Gothic boxwood miniature

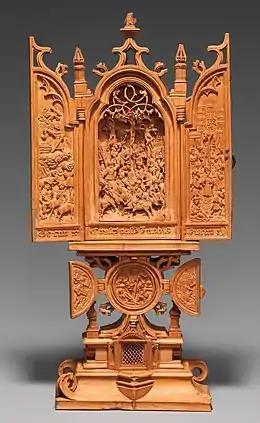
"Miniature Altarpiece with the Crucifixion", early 16th century. Height: . Metropolitan Museum of Art, New York.

The Metropolitan Museum of Art (MET) in New York broadly categorises the miniatures into two groups, those with simple reliefs and those with complex designs. Of the 150 surviving examples, most are single prayer beads, often with extravagant combinations of carving, Gothic tracery, and inscriptions on the outer shells. They often take the form of two hemispheres joined by a girdle with hinges and clasps, with the interiors hollowed out to accommodate the elaborate carvings. Apart from the more usual prayer nuts and polyptychs, other formats include statuettes, round pendants, coffins, and perfume flasks, and memento mori in the form of skulls (this latter format was also used for contemporary fruitwood carvings with equally dramatic and intense results).